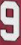
Number: 9